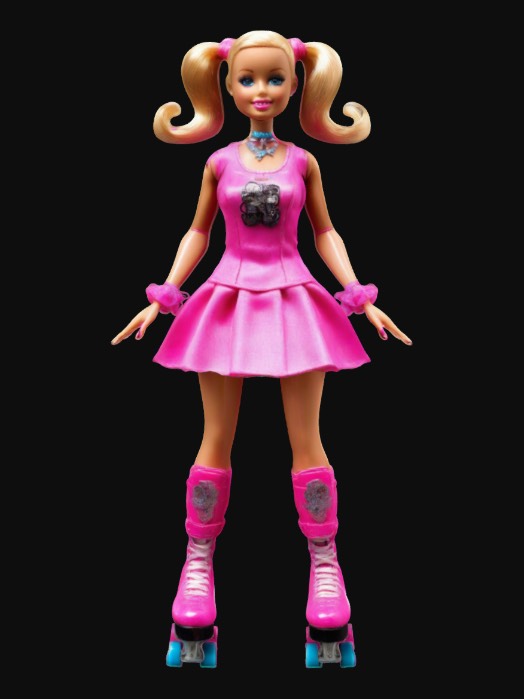
미적 점수 (1~10점): 5